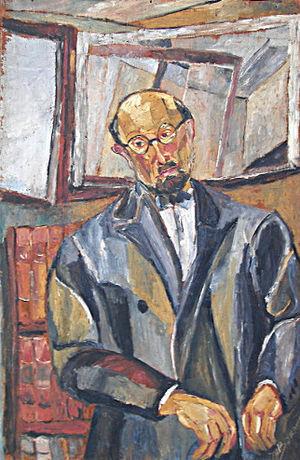
Charles Vildrac, né Charles Messager le 22 novembre 1882 dans le 5ᵉ arrondissement de Paris et mort le 25 juin 1971 à Saint-Tropez, est un poète, dramaturge et pédagogue libertaire français. Poète, conteur, essayiste et surtout auteur dramatique, il reste un des écrivains de théâtre les plus importants des années 1920. Il fonde avec Georges Duhamel notamment le groupe de l'Abbaye, une expérience communautaire en bord de Marne ouverte aux artistes.